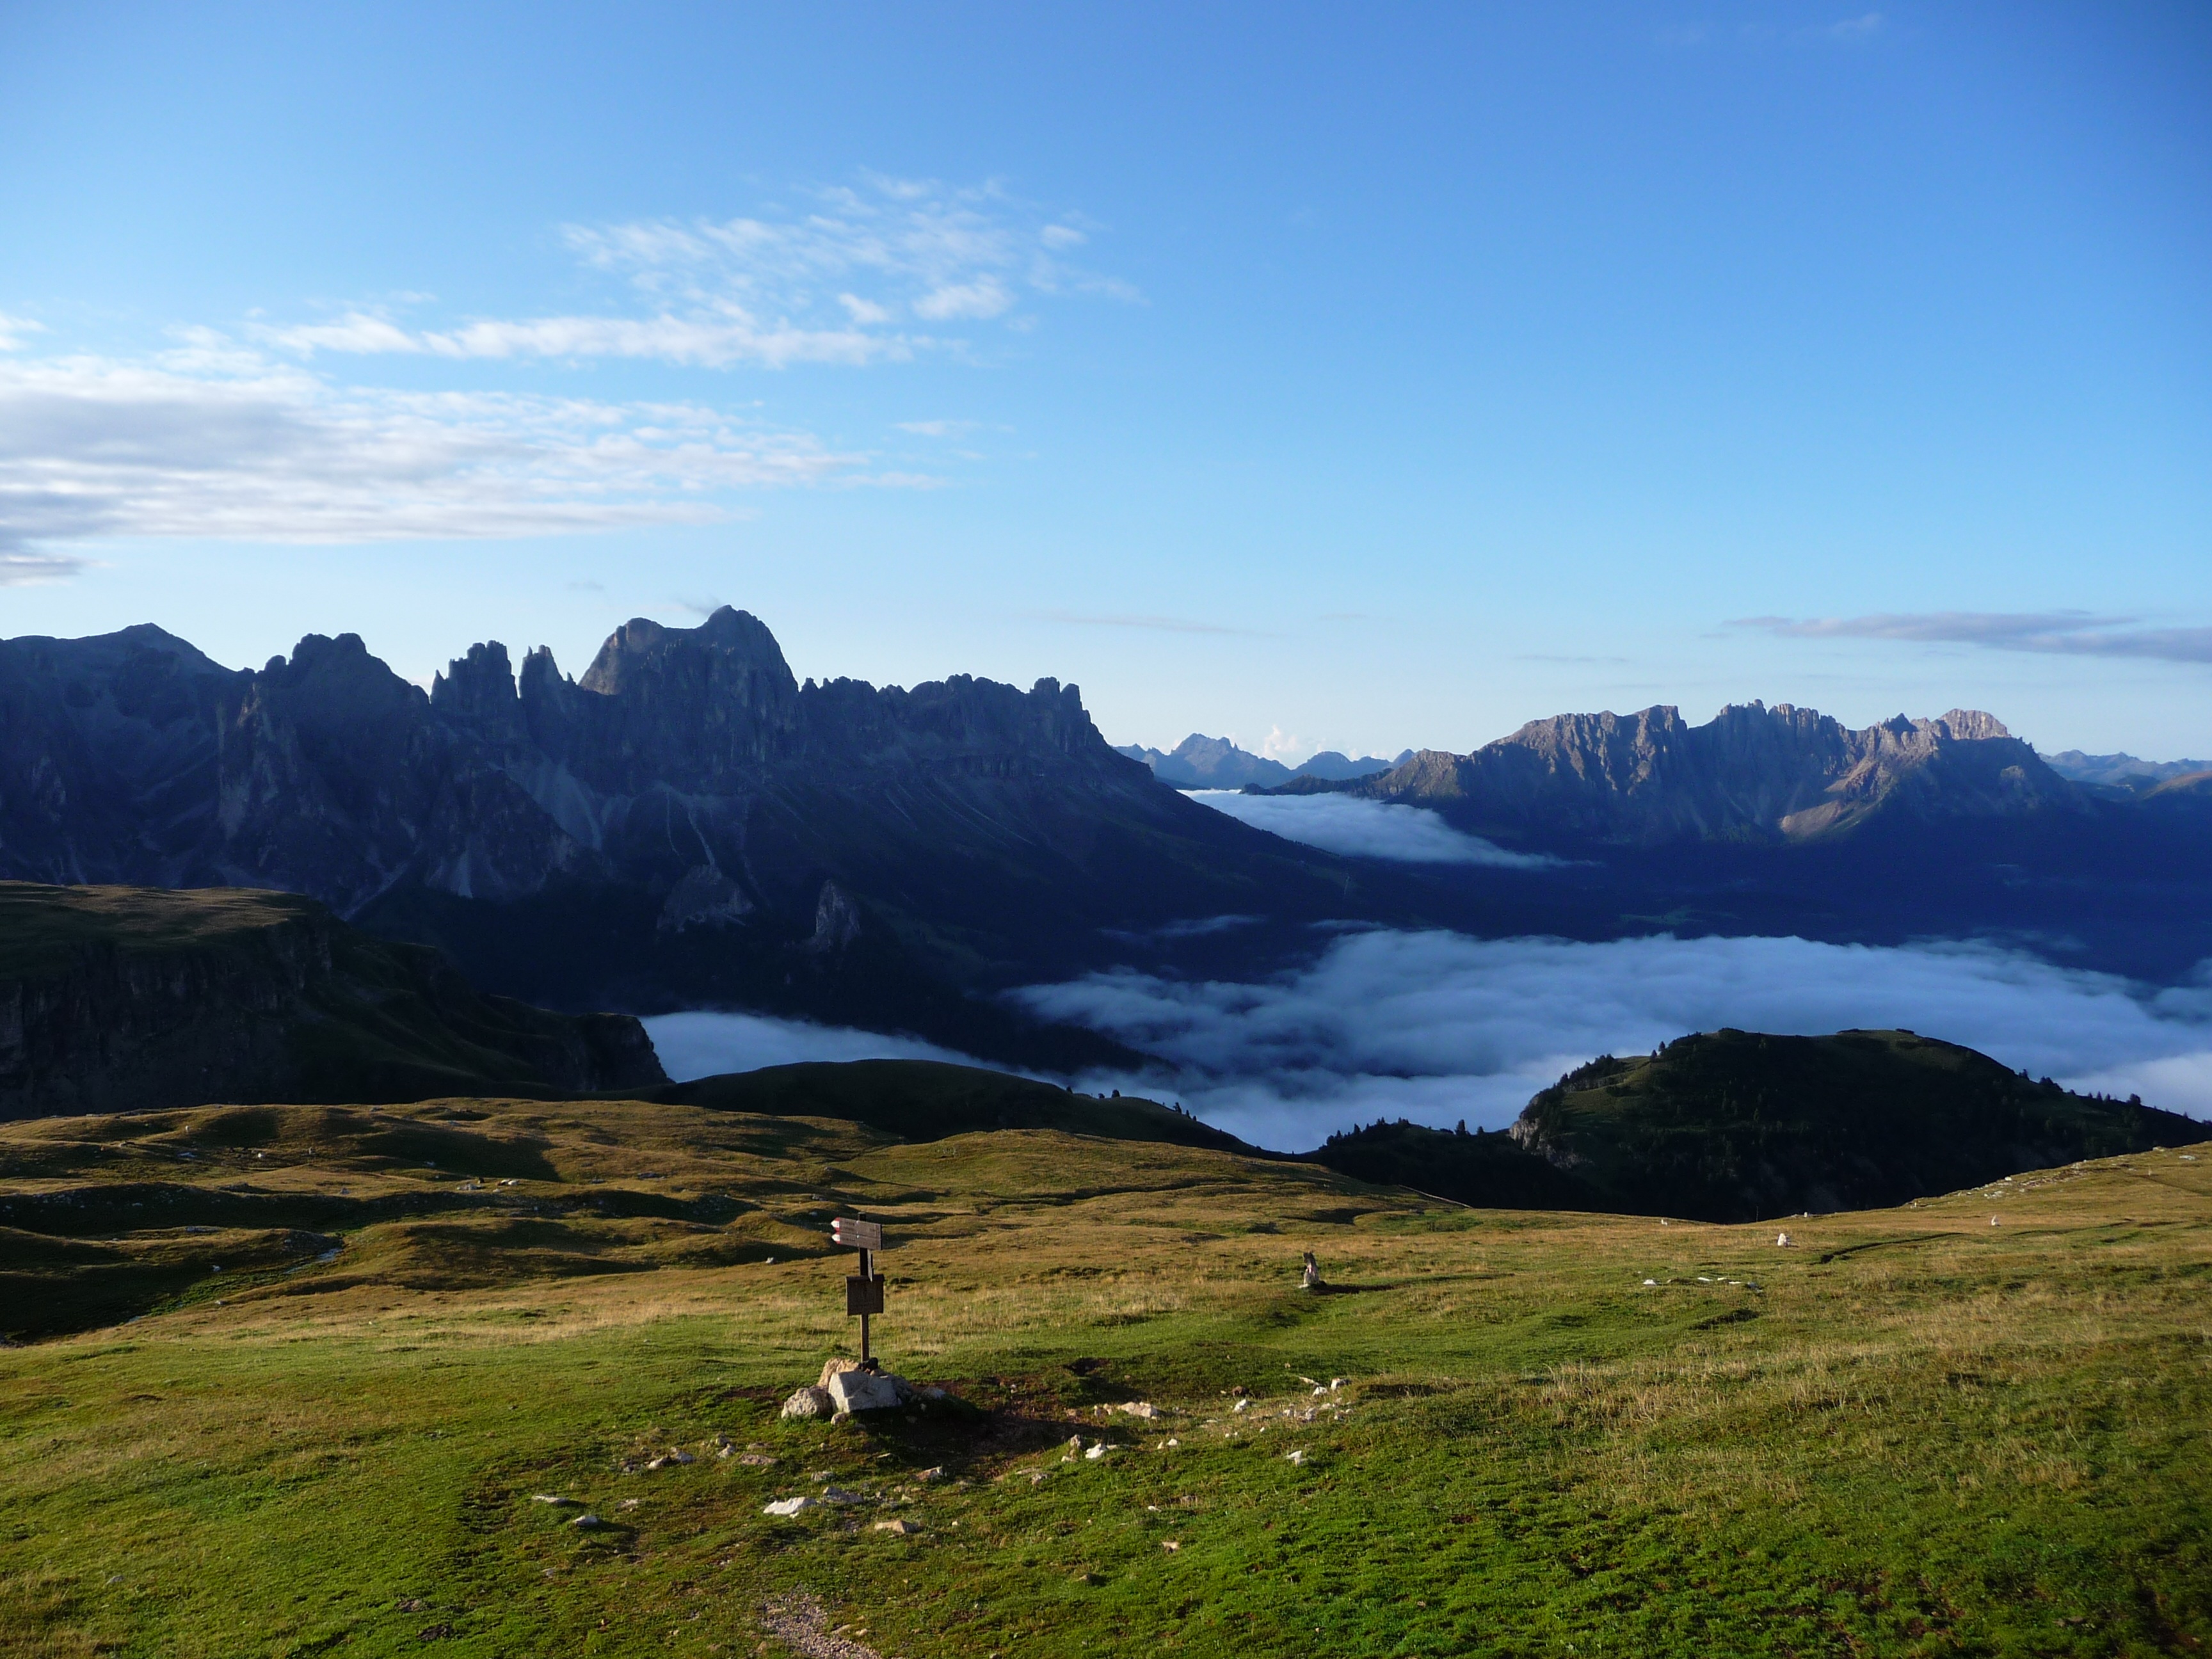
landscape, nature, wilderness, walking, mountain, cloud, fog, meadow, hill, lake, adventure, valley, mountain range, panorama, alpine, highland, ridge, plain, summit, mountains, alps, grassland, plateau, fell, loch, morgenstimmung, dolomites, rose garden, landform, south tyrol, alpine panorama, mountain pass, geographical feature, mountainous landforms